Goldcliff

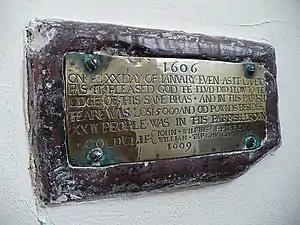
1609 Flood plaque, in St Mary's Church. The plaque records the year as 1606 because, under the Julian calendar in use at that time, the new year did not start until Lady Day, 25 March.

The parish church of Saint Mary Magdalene is approached through a canopy of pollarded lime trees. The stone building is constructed in the Early English style. The churchyard has the remains of an ancient moulded cross. The first vicar was Roger de Holbrook in 1349 and church records exist from 1724 onwards.